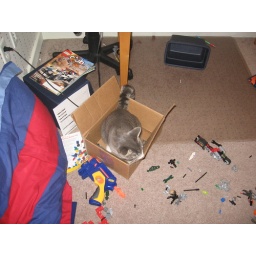
My cat in a box of legos